List of Knights of Sidonia episodes

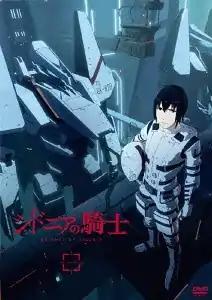
Artwork for the first "Knights of Sidonia" volume that was released in Japan in both DVD and Blu-ray format

"Knights of Sidonia" is an anime series based on the manga of the same name by Tsutomu Nihei, and produced by Polygon Pictures. Directed by Kobun Shizuno, assisted by Hiroyuki Seshita, with scripts by Sadayuki Murai and character design by Yuki Moriyama. The series tells the story of Nagate Tanikaze, an "under-dweller" destined to become a Garde pilot, whose mission is to defend the massive spaceship "Sidonia" from a hostile alien species called Gauna. The opening theme for the first season is "Sidonia" by angela while the ending theme is by Eri Kitamura. A second season aired from April 10, 2015 to June 26, 2015. The opening theme for the second season is by angela while the ending theme is "Requiem" by CustomiZ. On June 16, 2017, a third season for the series was confirmed to be in development by director Hiroyuki Seshita.